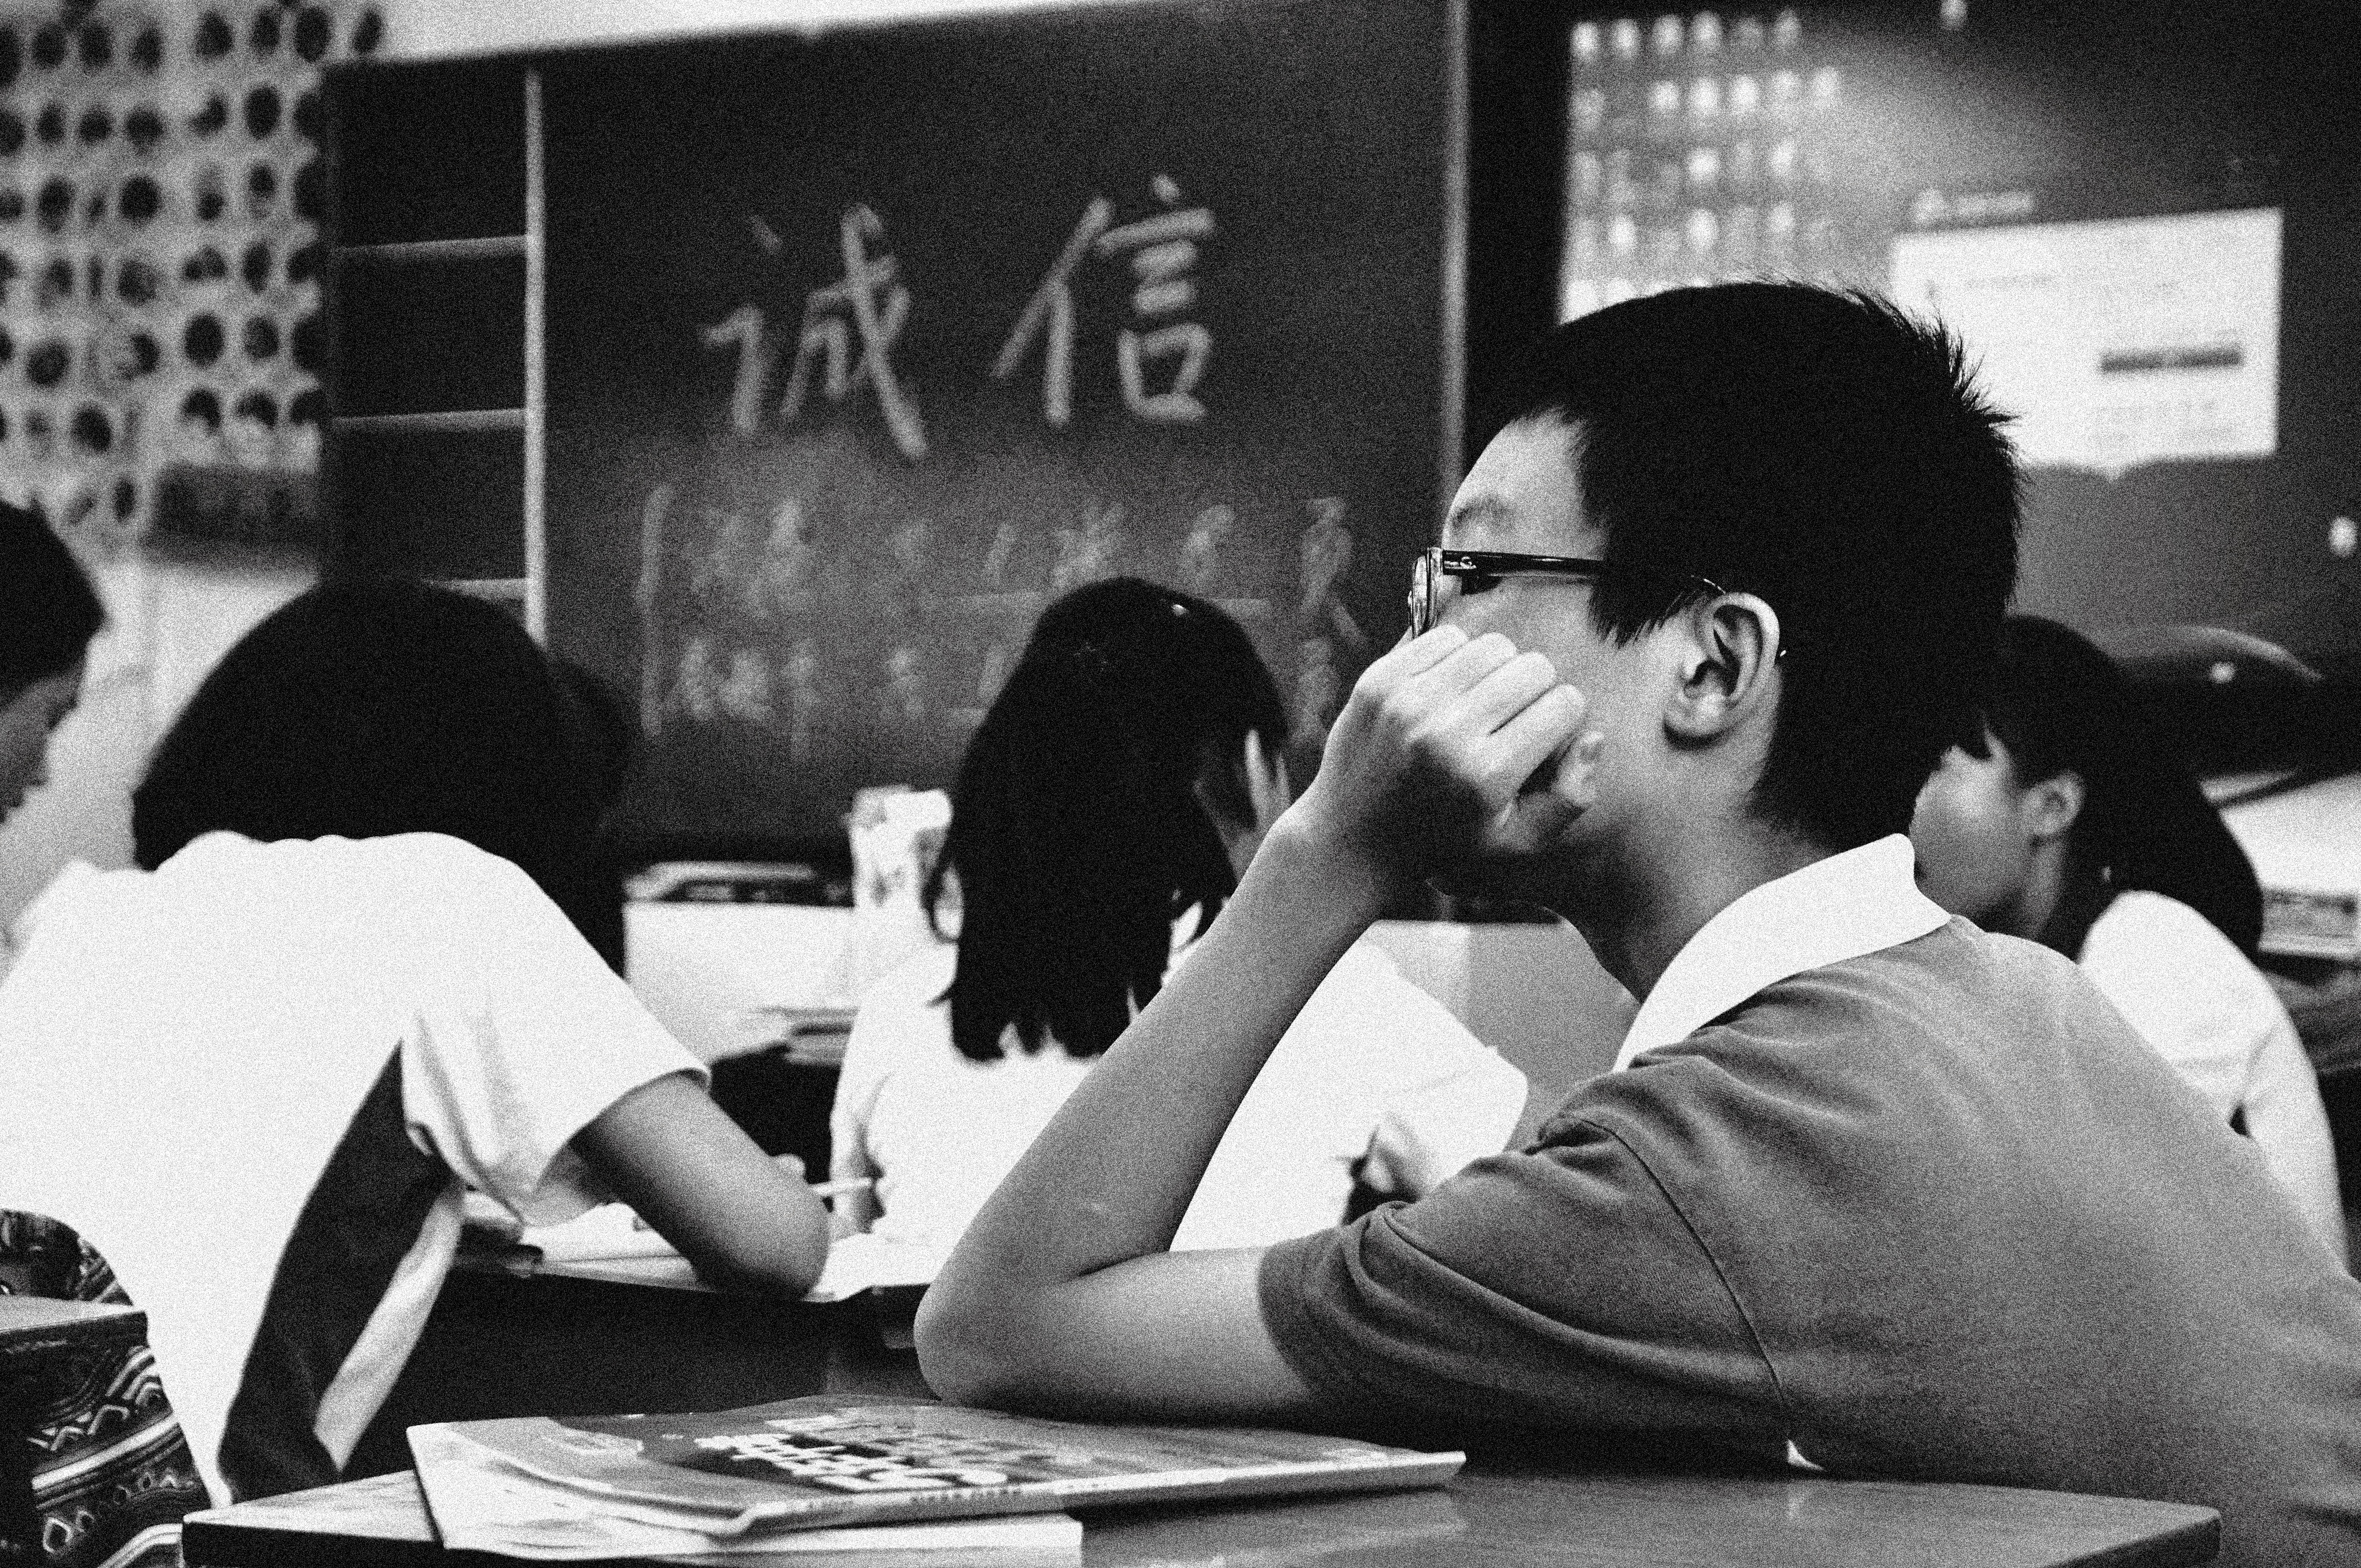
black and white, people, young, black, monochrome, conversation, education, classroom, sad, children, students, photograph, school, learning, depression, interaction, exam, school class, upset, pupils, monochrome photography